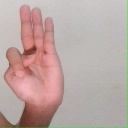
अक्षर: भ